Farallon plate

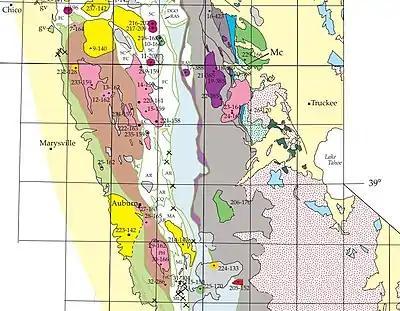
Map showing some of the accreted terranes in present-day California.

Multiple hypotheses have been proposed to explain this shallow subduction angle and resulting deformation. Some studies suggest that the faster movement of the North American plate caused the slab to flatten, resulting in slab rollback. Another cause of flat slab subduction may be slab buoyancy, a characteristic influenced by the presence of oceanic plateaus (or oceanic flood basalts). In addition to influencing slab buoyancy, some oceanic plateaus may have also become accreted to North America.